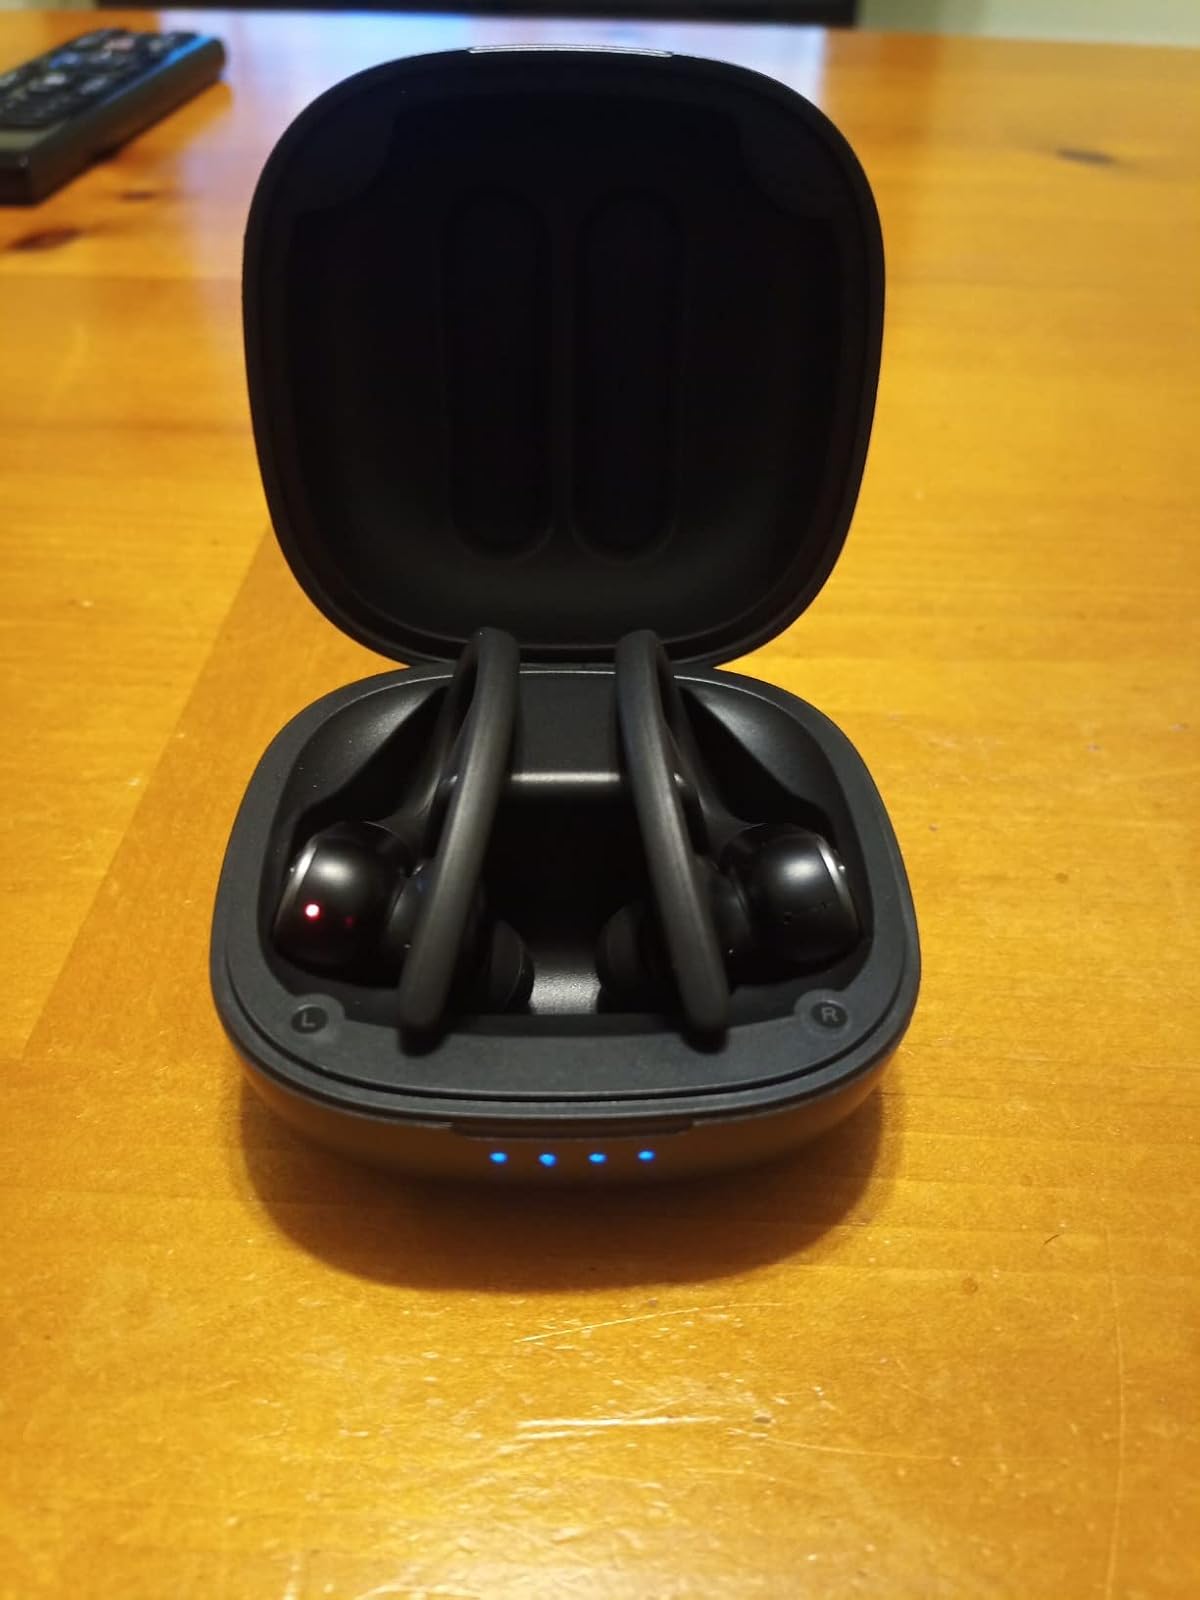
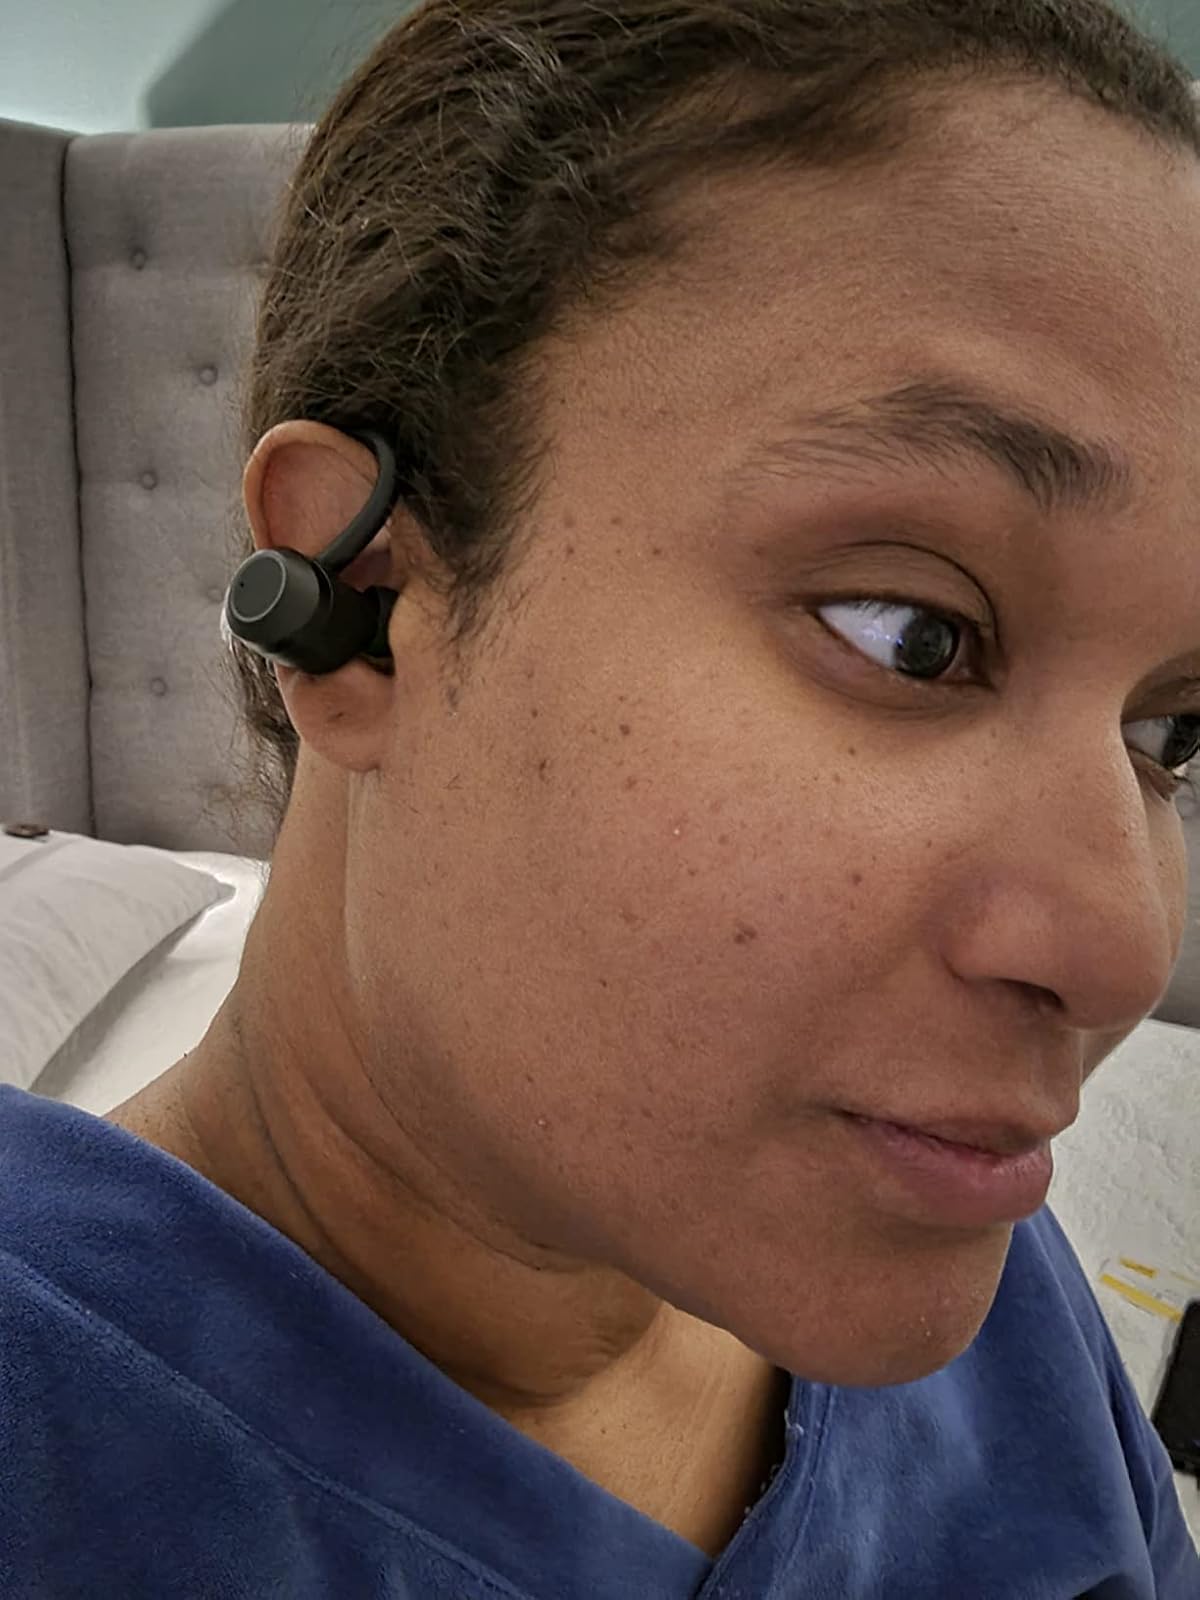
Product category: earbuds
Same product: no